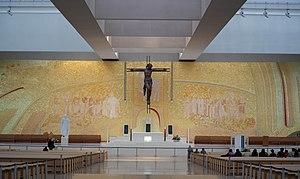
La basilique de la Sainte-Trinité est une église située à la Cova da Iria (Fátima) dans l'enceinte du sanctuaire de Fátima.